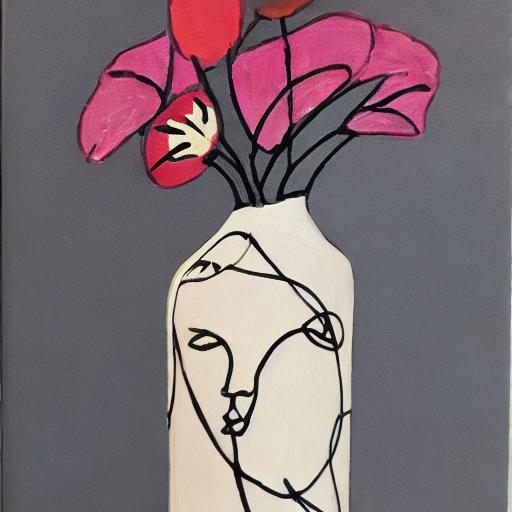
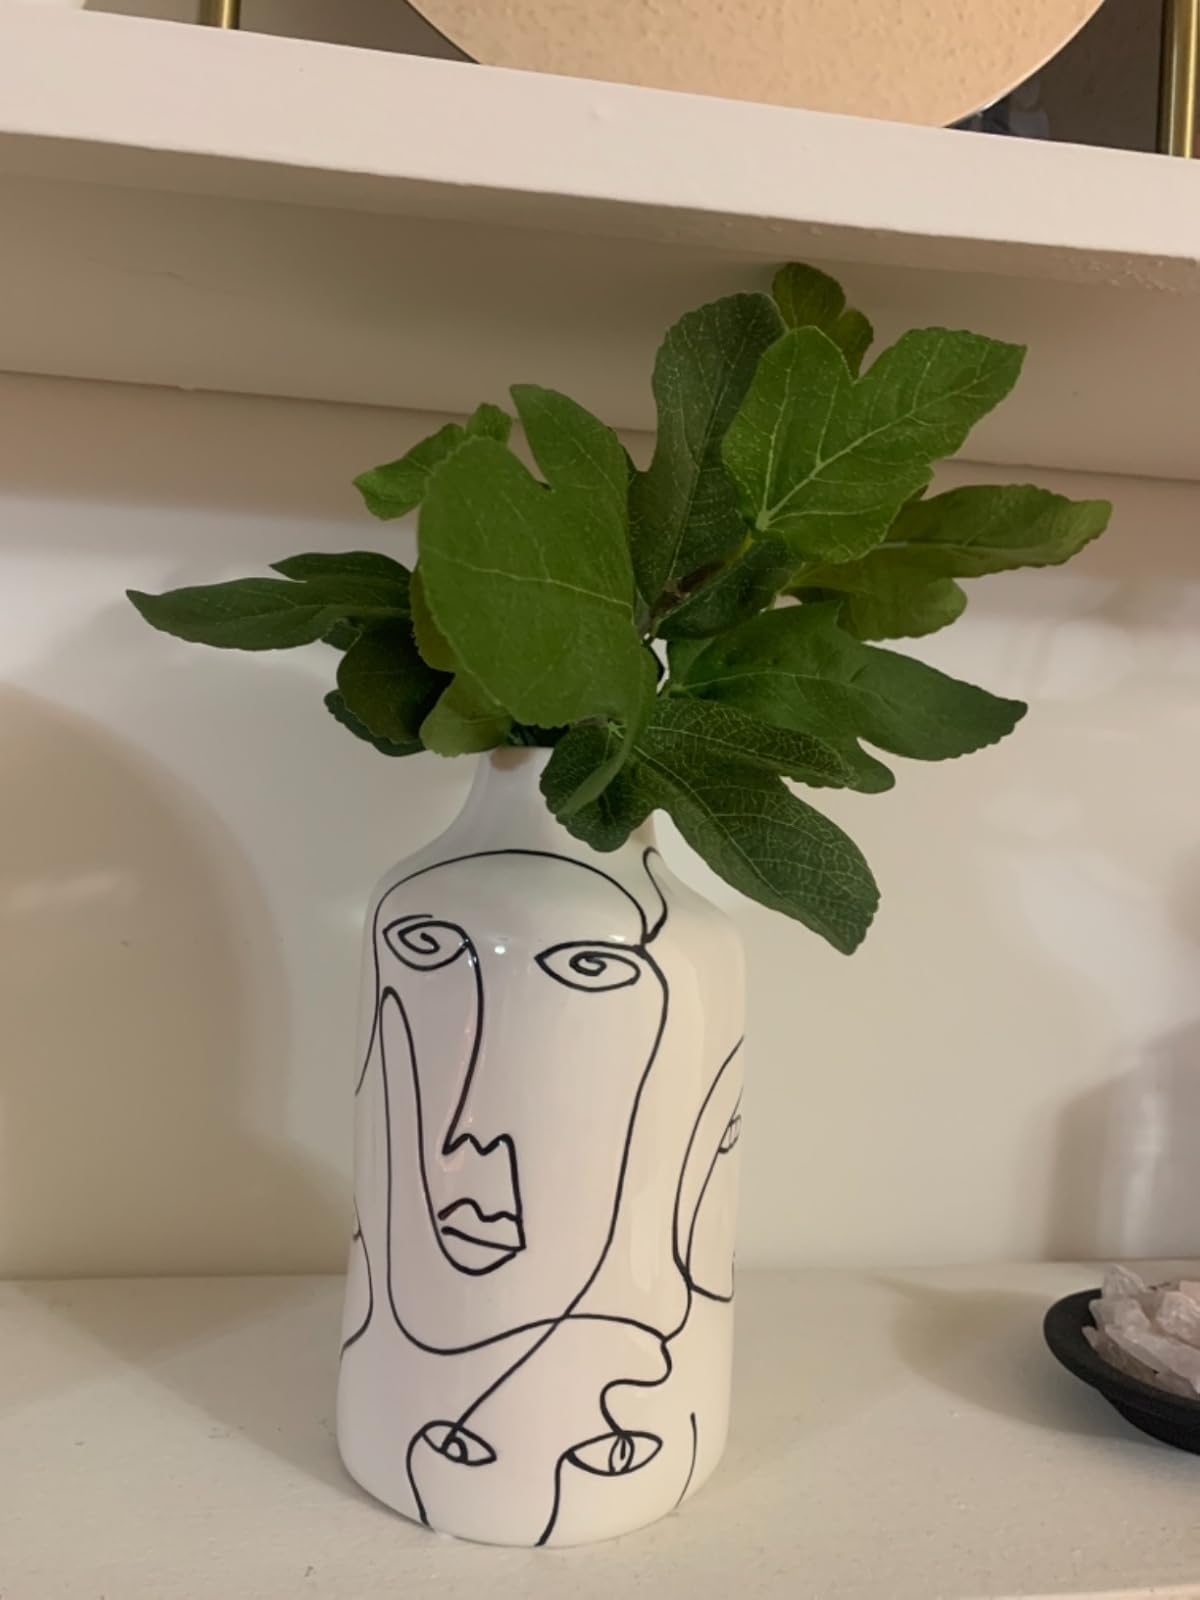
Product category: vase
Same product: no